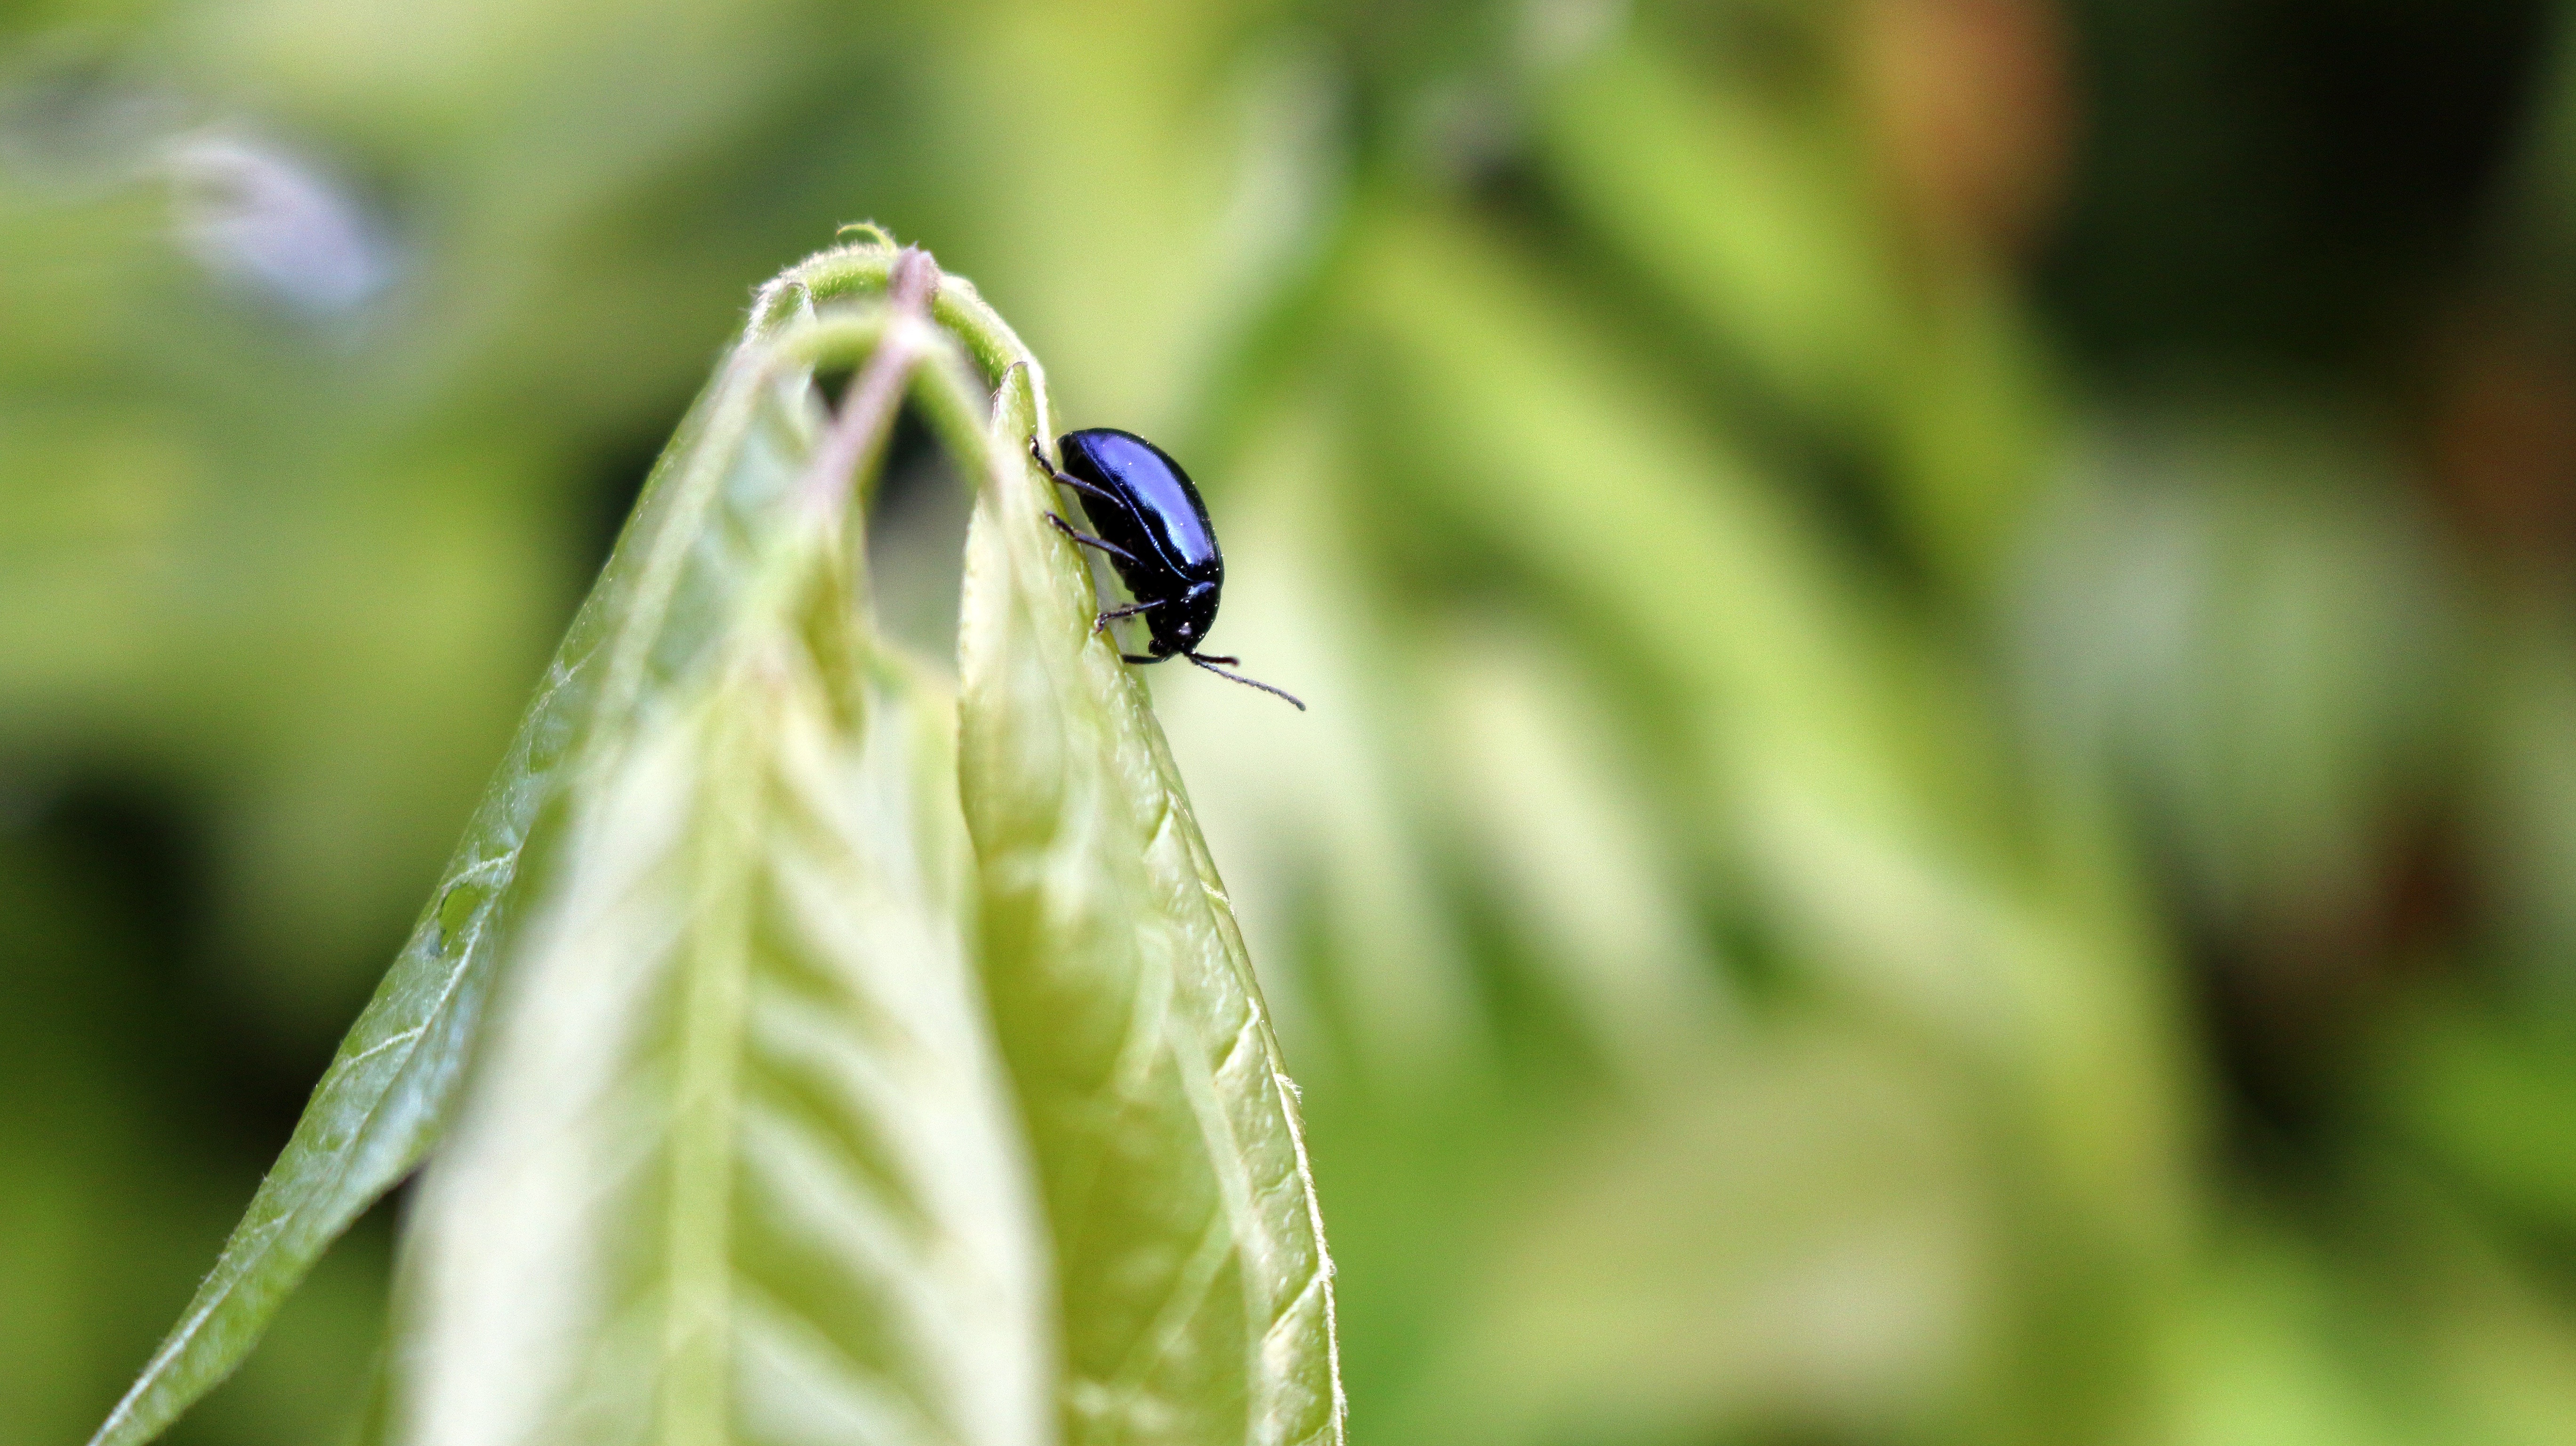
nature, grass, branch, photography, leaf, flower, wildlife, green, insect, botany, black, flora, fauna, invertebrate, close up, damselfly, beetle, nectar, macro photography, plant stem